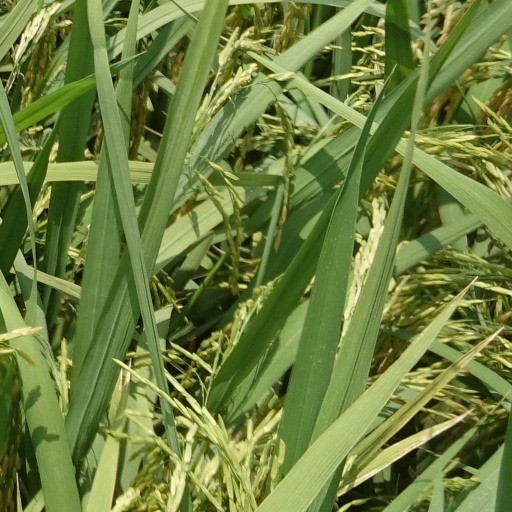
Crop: rice